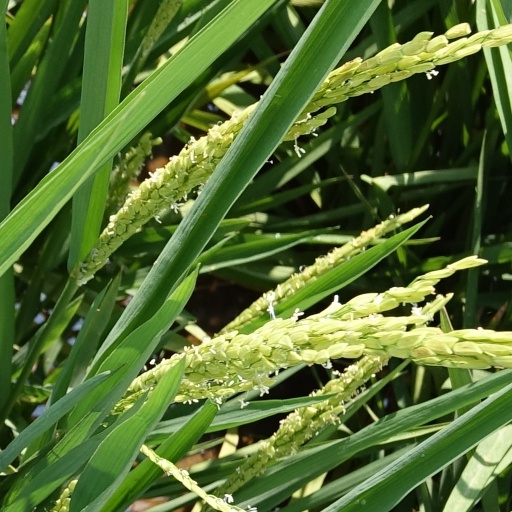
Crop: rice